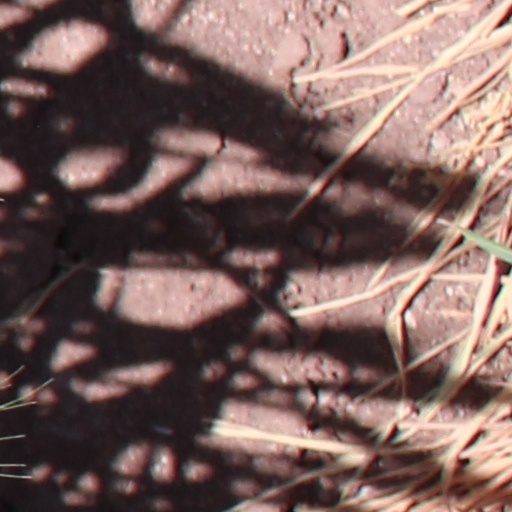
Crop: wheat